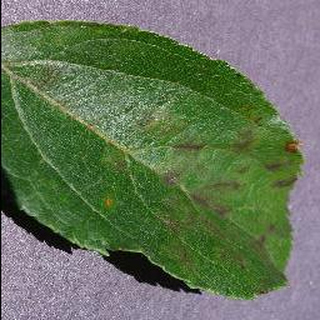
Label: apple_apple_scab